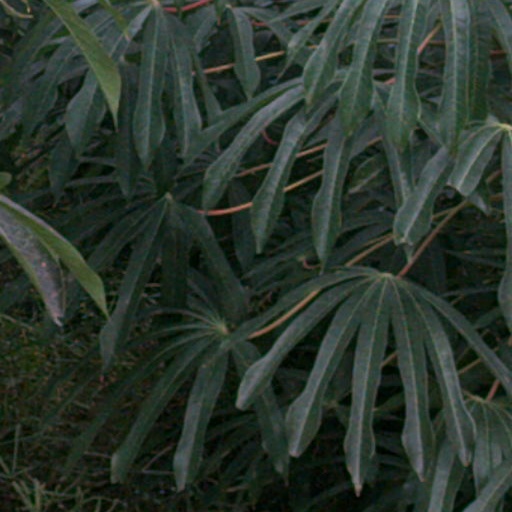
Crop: cassava